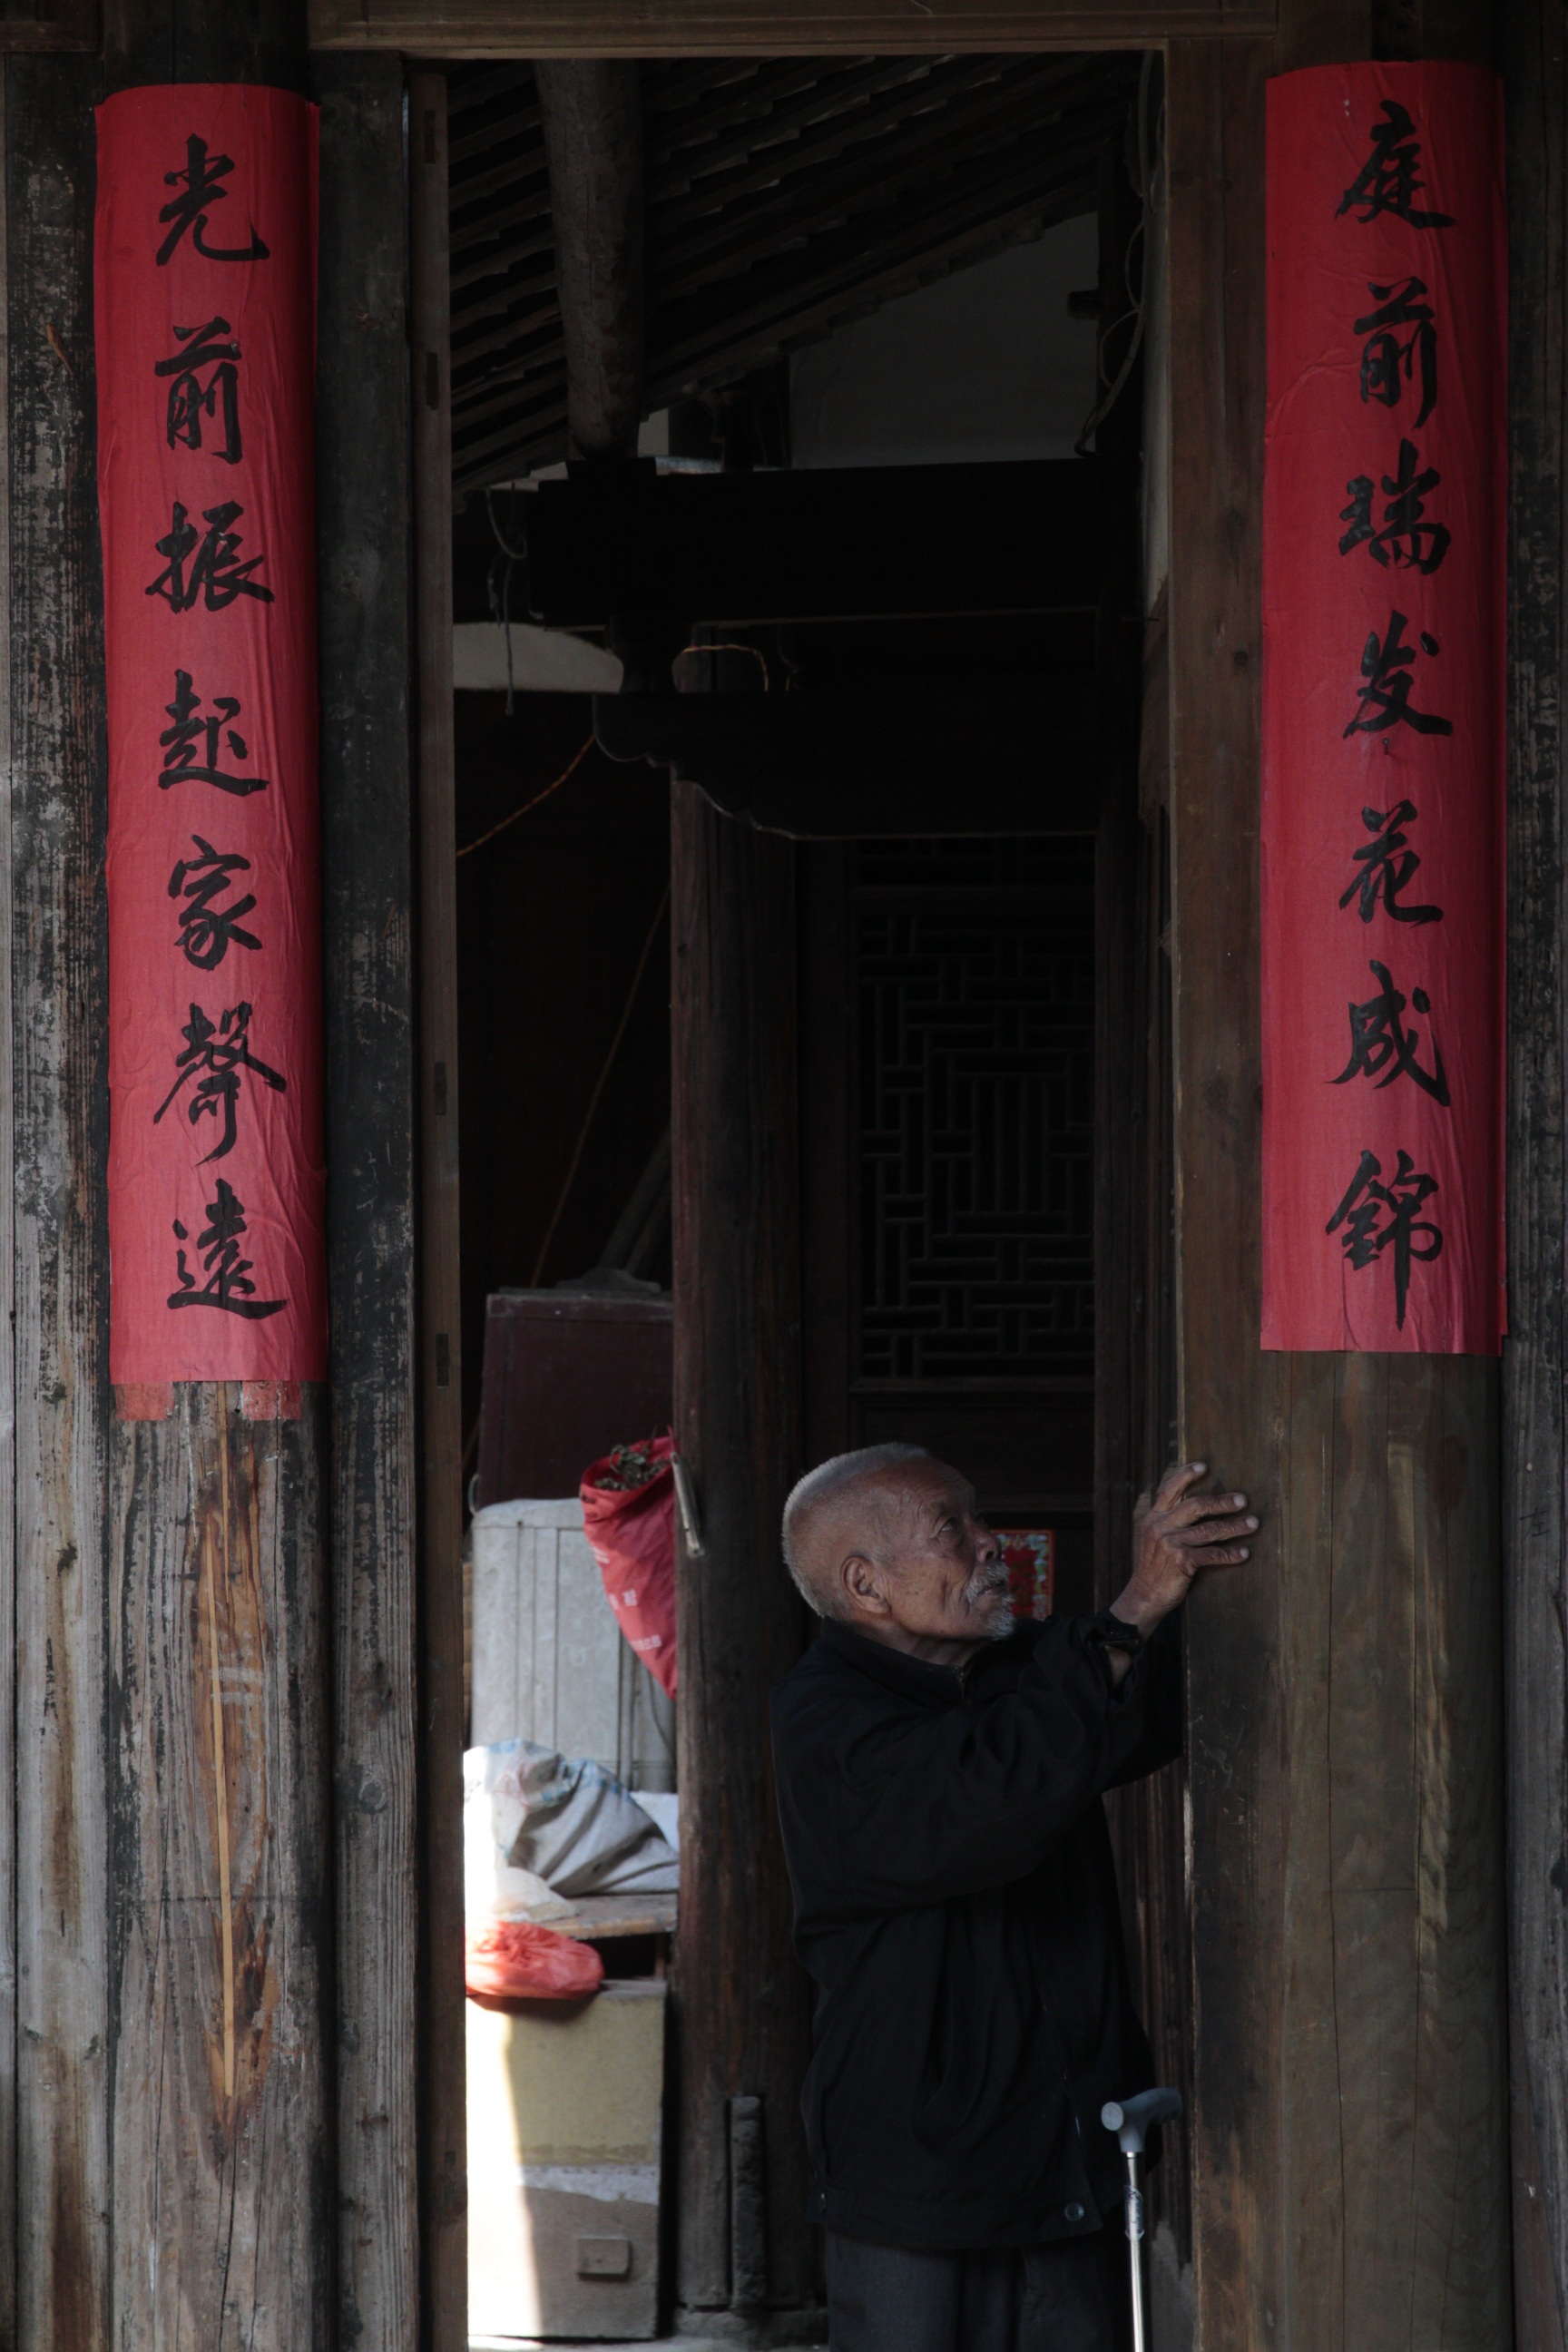
street, window, wall, red, color, religion, lighting, door, old man, interior design, temple, china, fujian, citylink, tenements